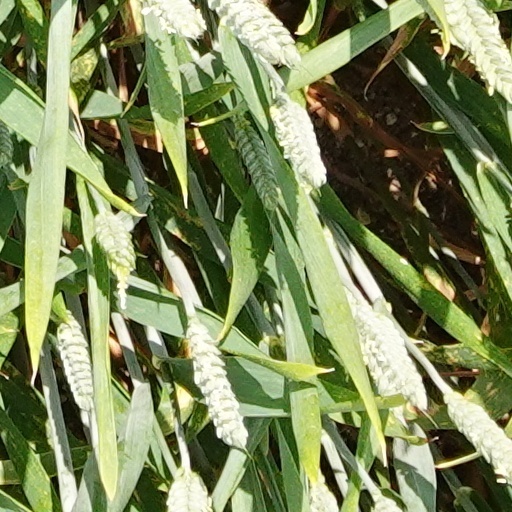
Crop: wheat